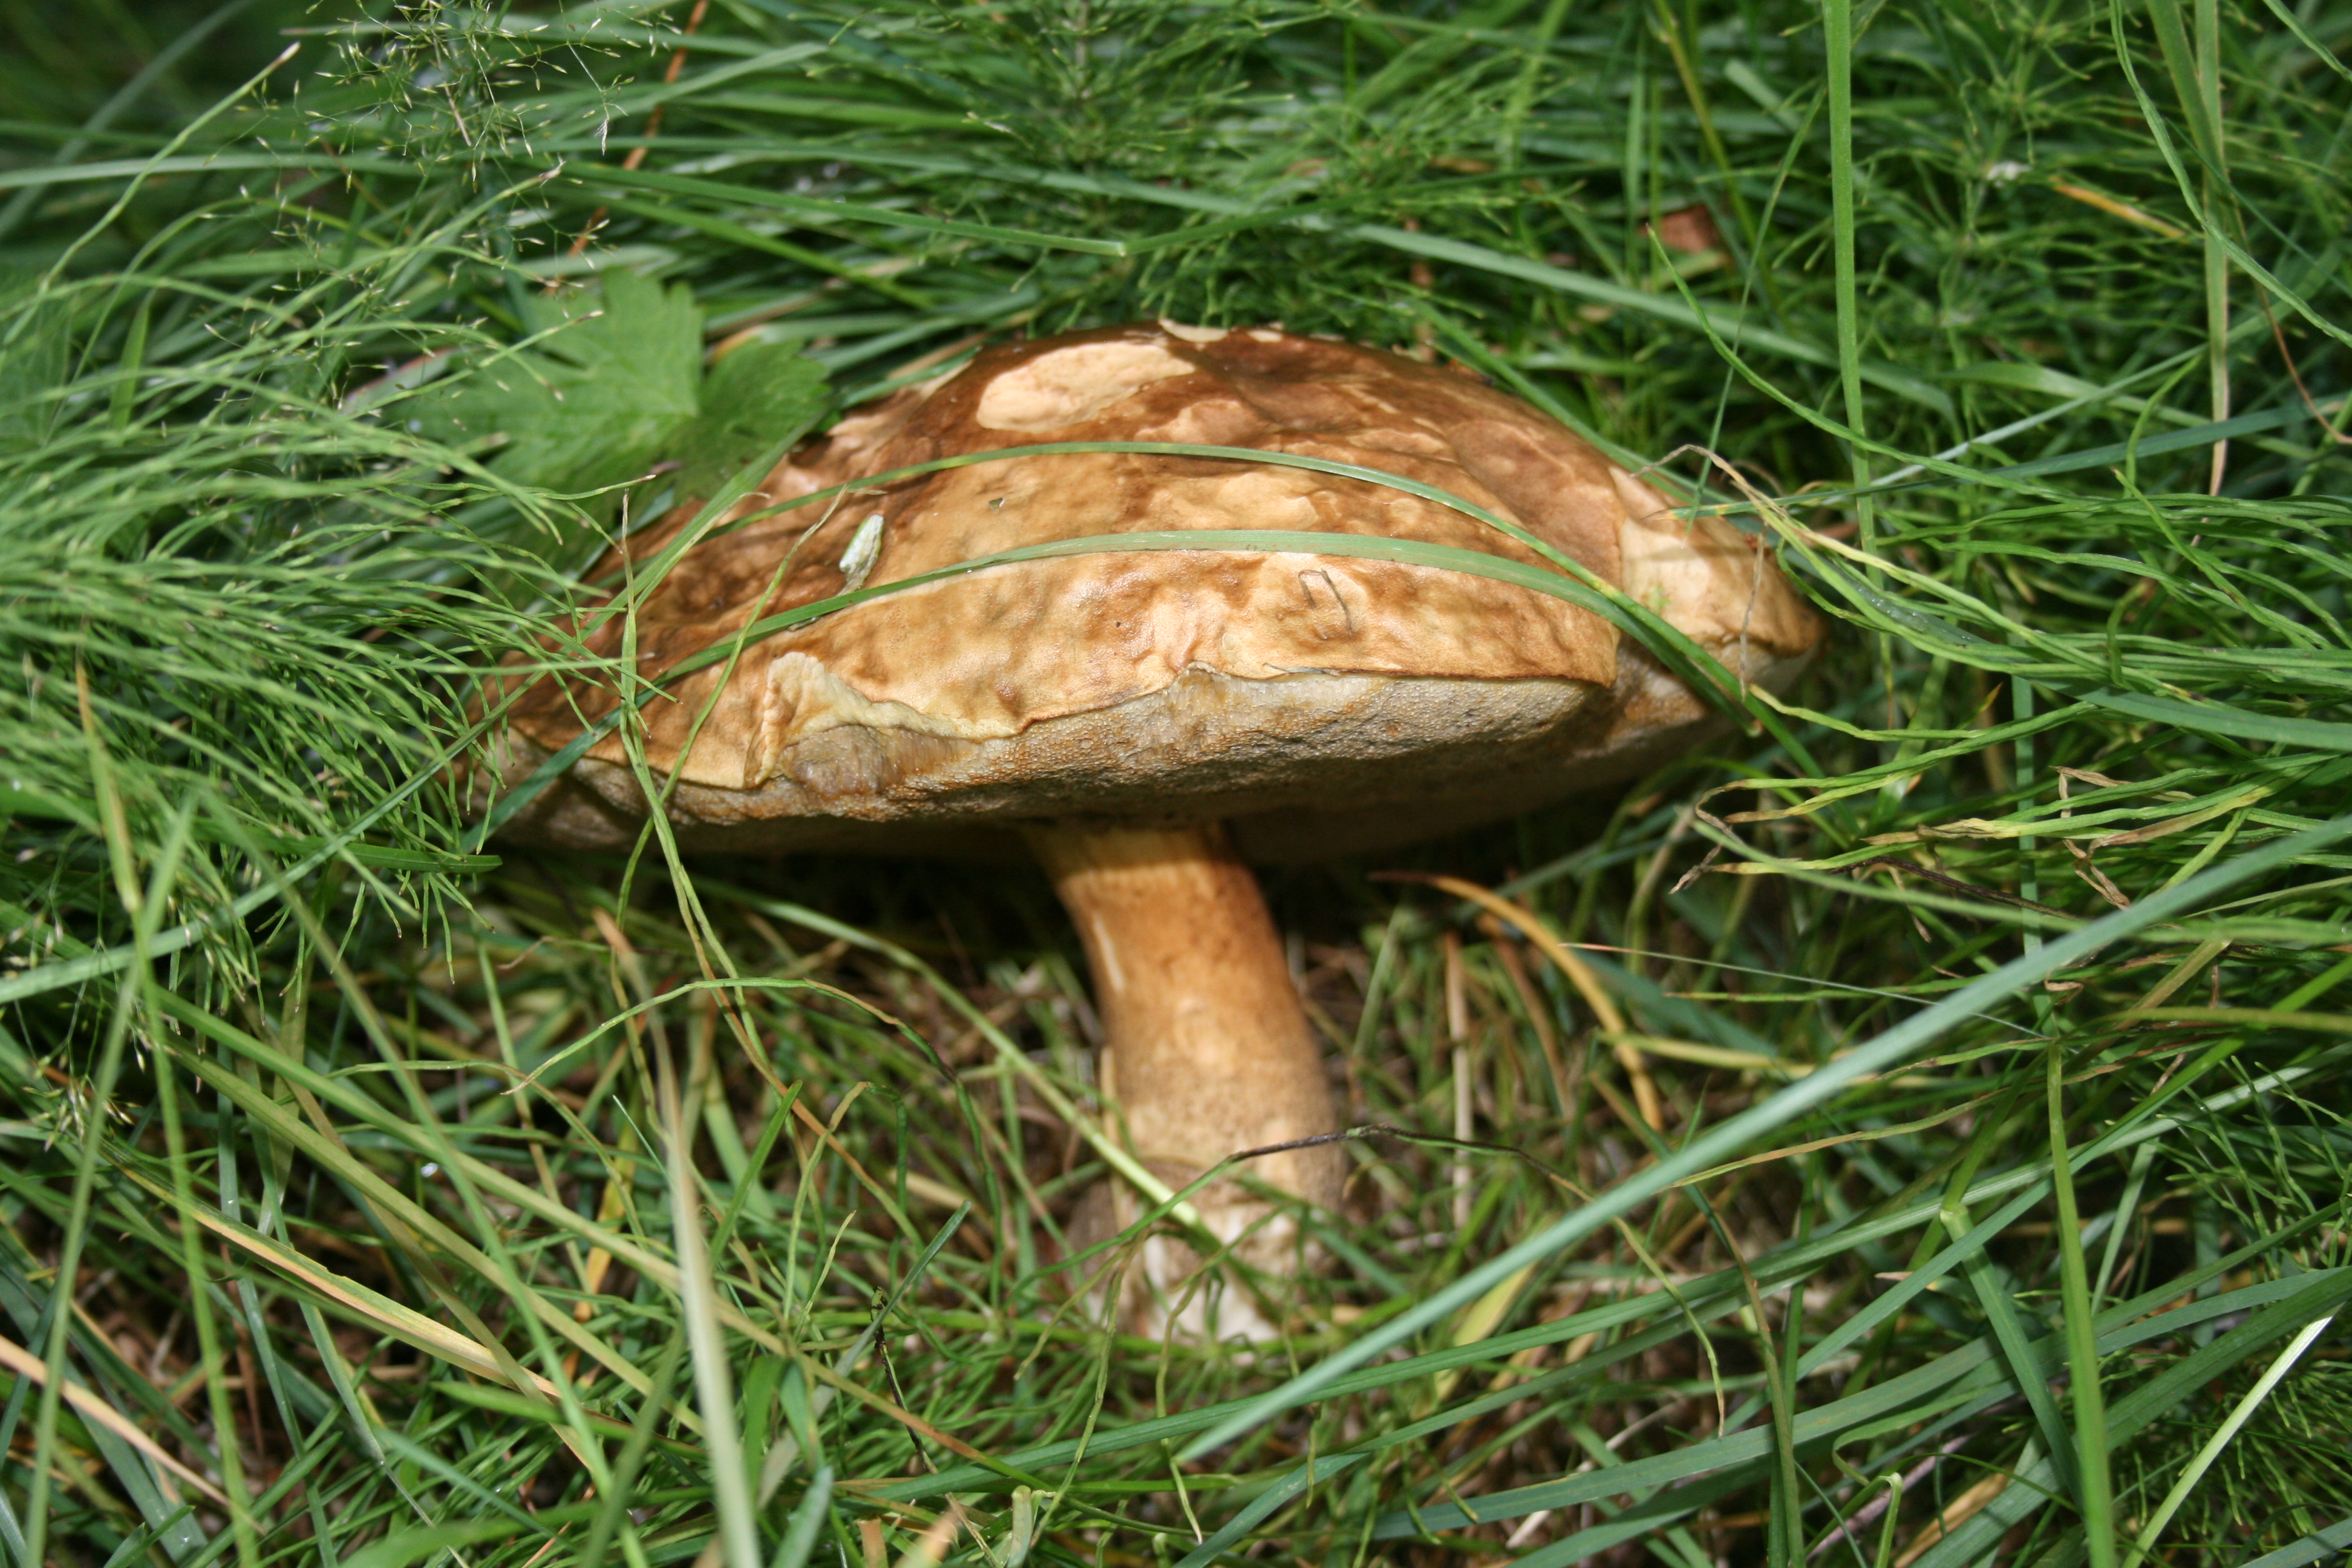
large, plant community, plant, mushroom, terrestrial plant, organism, natural landscape, grass, fawn, wood, groundcover, fungus, agaricaceae, landscape, edible mushroom, wildlife, grassland, soil, bolete, medicinal mushroom, tree, terrestrial animal, forest, agaricomycetes, agaric, plant stem, ingredient, pezizales, old growth forest, non vascular land plant, temperate coniferous forest, perennial plant